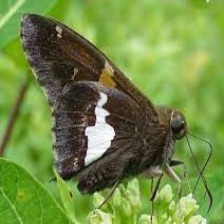
Species: SILVER SPOT SKIPPER